Fall of the dictatorship of Primo de Rivera

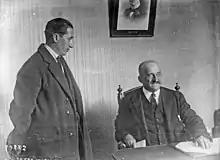
Ángel Pestaña, defender of the "syndicalist way", in 1922 together with the liberal politician Count of Romanones (right).

In October 1929, the foreign exchange intervention policy was suspended because the 500 million pesetas of the CIC had already been spent and had been of no use, since the peseta had continued to fall —a pound cost 35 pesetas at that time—. The following month it was decided to tackle one of the basic problems, the high budget deficit, and the Extraordinary Budget, the accounting artifice that Calvo Sotelo had devised to increase public expenditure without apparently increasing the deficit, was put to an end, but Calvo Sotelo still refused to devalue the peseta, because he considered it an "unpatriotic" decision —it also implied recognizing the weakness of the Dictatorship—. His alternative was to issue a new loan for 350 million pesetas to be subscribed by Spanish banks, trusting, according to Eduardo González Calleja, "that the patriotism of Spanish capitalism would cover the issue". But the loan failed miserably and Calvo Sotelo had no choice but to resign on January 21, 1930, only a week before the resignation of Primo de Rivera. The parity of the peseta had fallen to 40 pesetas per pound, "a difficult reality to digest", commented Ben-Ami.